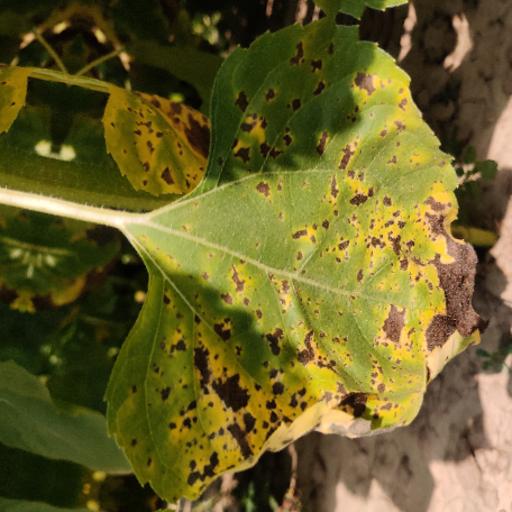
Label: Leaf_scars